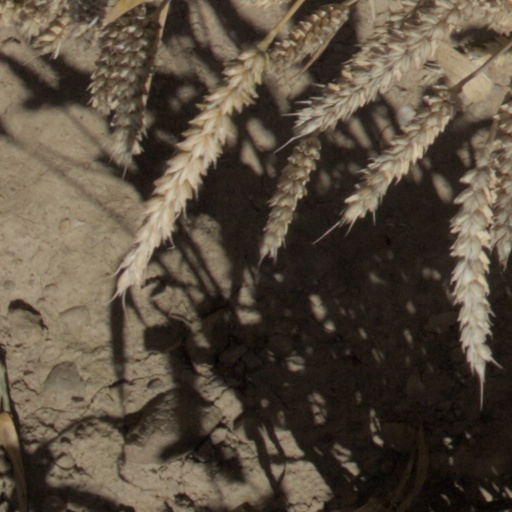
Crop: wheat